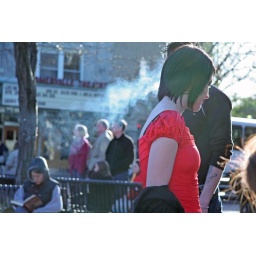
zombie in a red dress